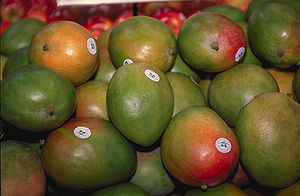
Mango
Mangofrugter
En mango er den eksotiske frugt af Mango-slægten fra Sumak-familien, som har en sødlig smag. Den bruges i madlavning; mangochutney er lavet af mango. Mangofrugten kan have mange farver, ligesom æbler, og der er mange slags mangofrugter. Frugtkødet er dog altid gulligt. Frugten indeholder én lang og forholdsvis smal kerne, som udgør frøet.